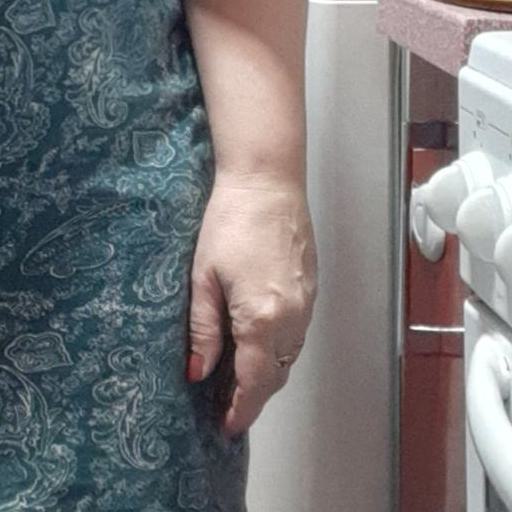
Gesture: no_gesture